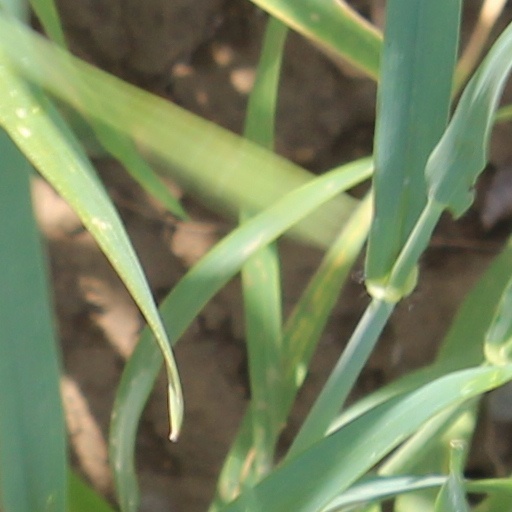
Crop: wheat